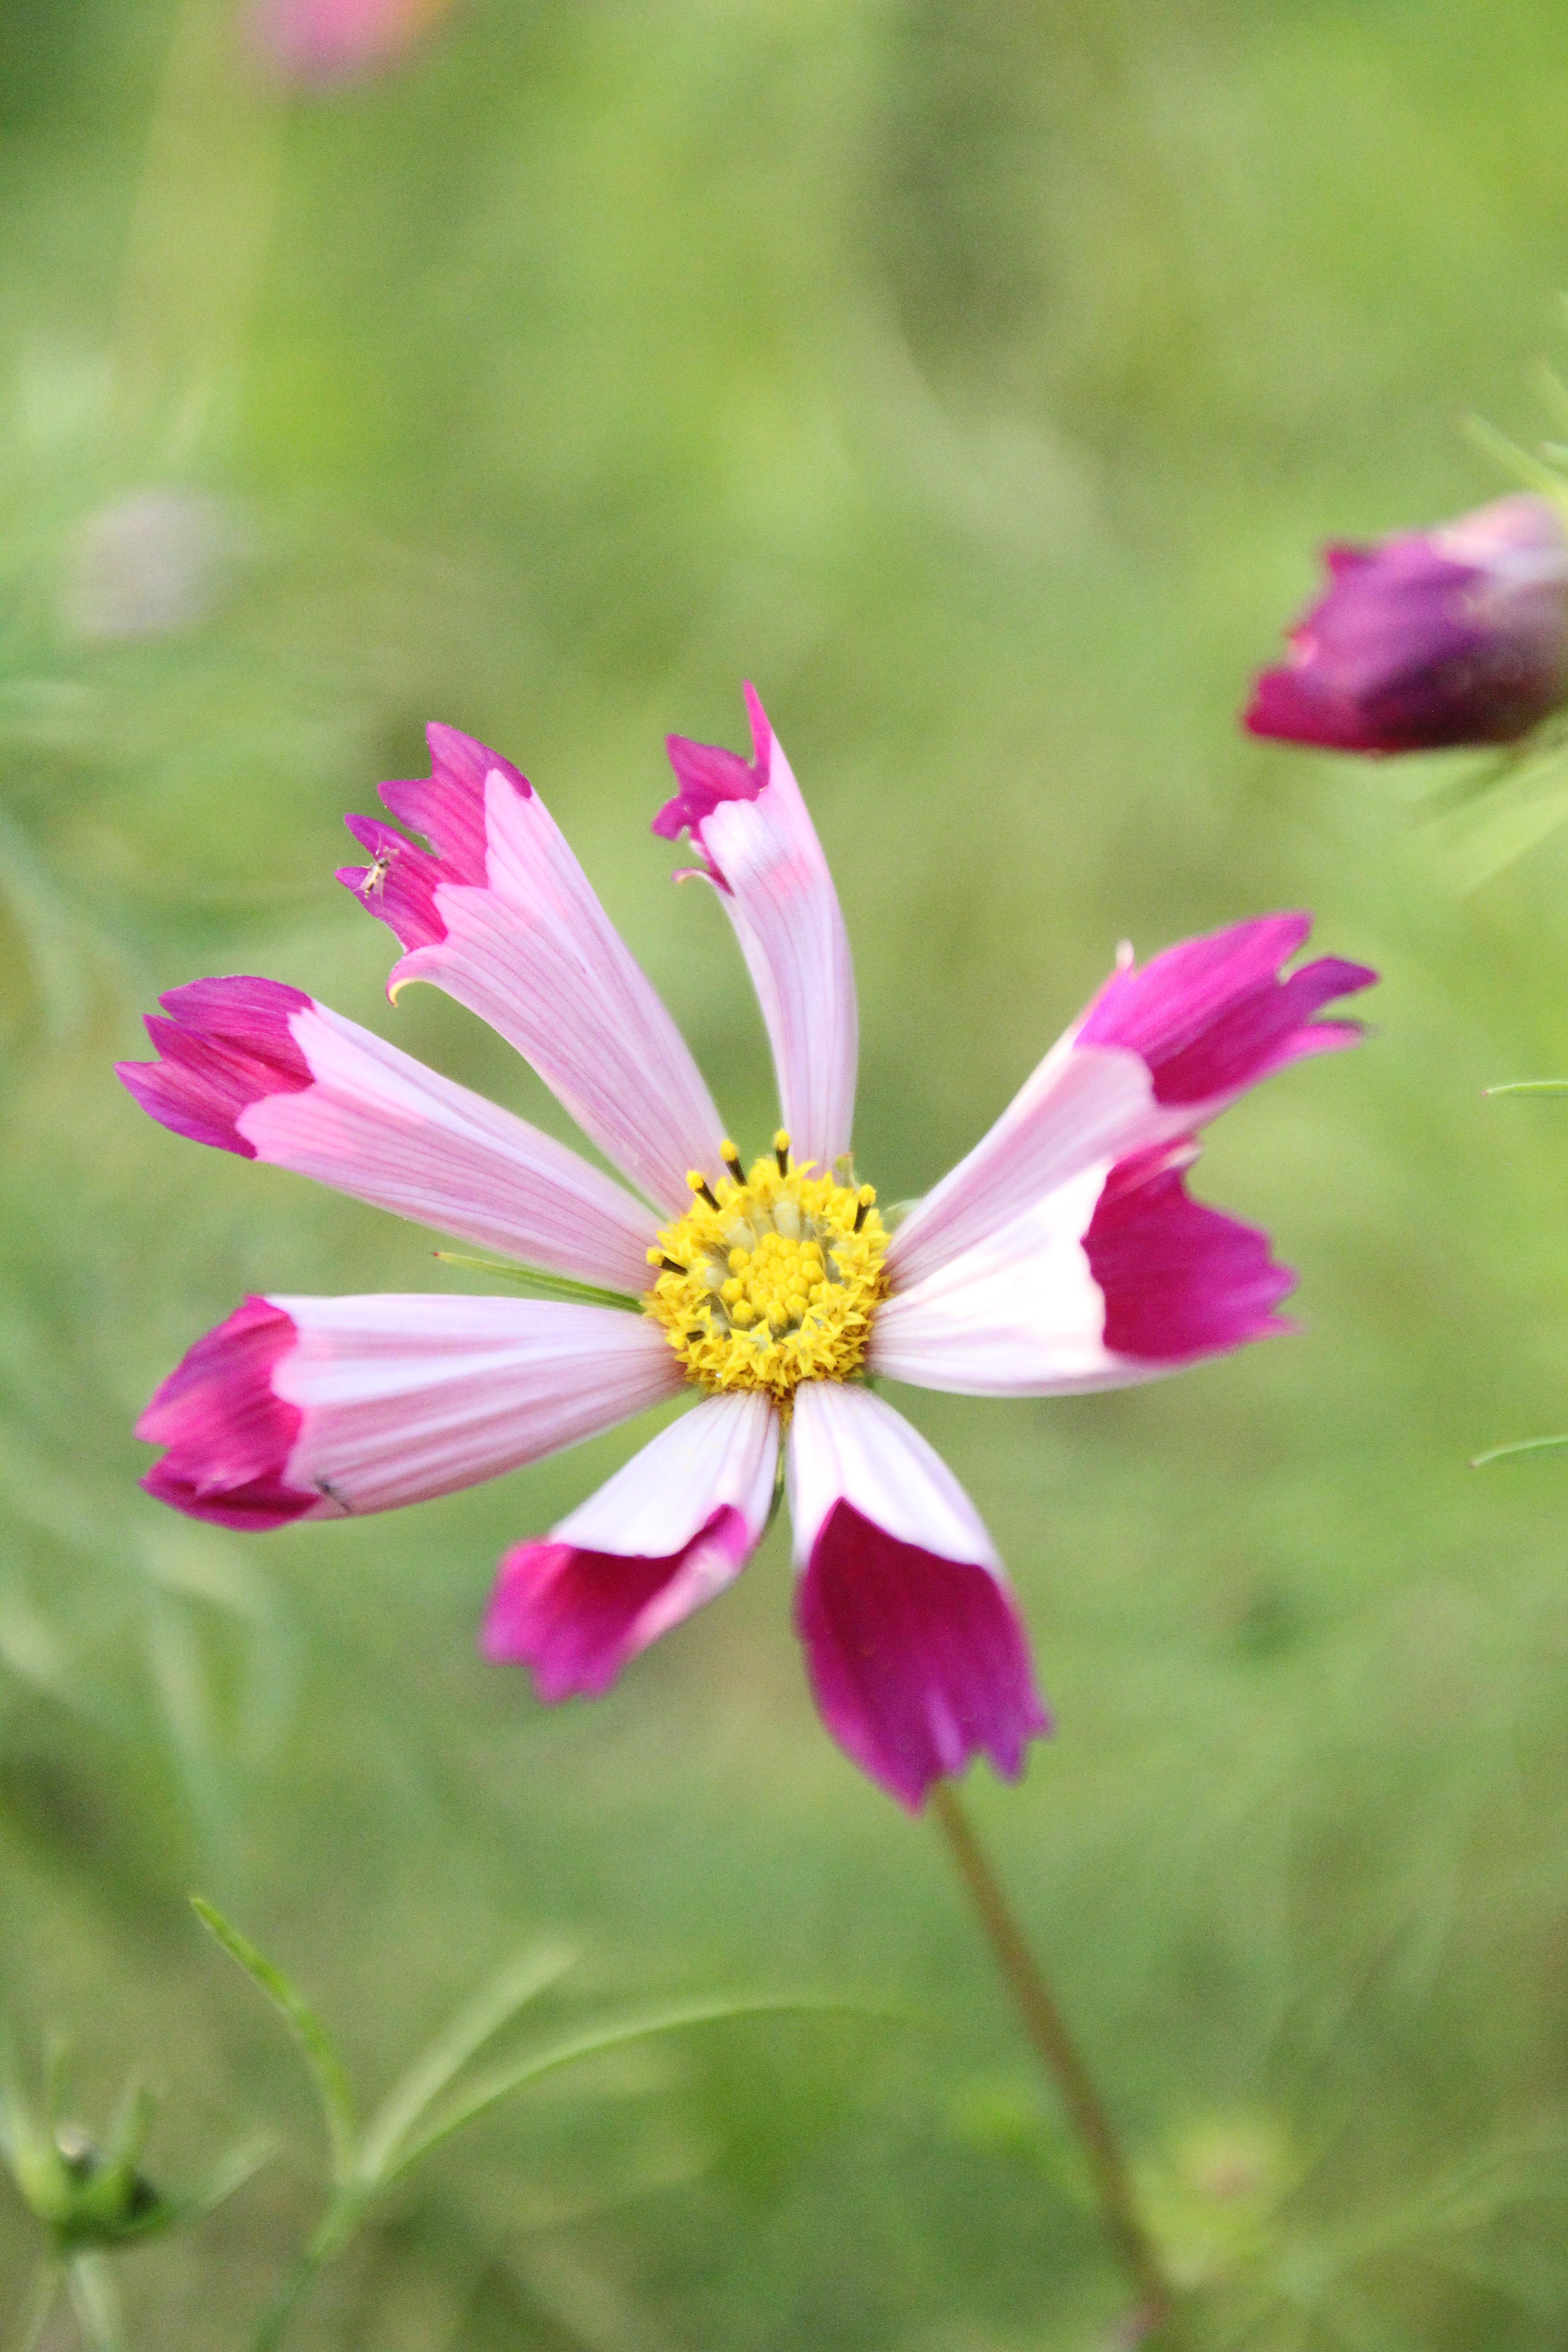
nature, blossom, plant, field, meadow, cosmos, flower, petal, bloom, natural, fresh, botany, blooming, colorful, garden, pink, flora, wildflower, gardening, bright, macro photography, flowering plant, cosmos flower, daisy family, annual plant, land plant, garden cosmos